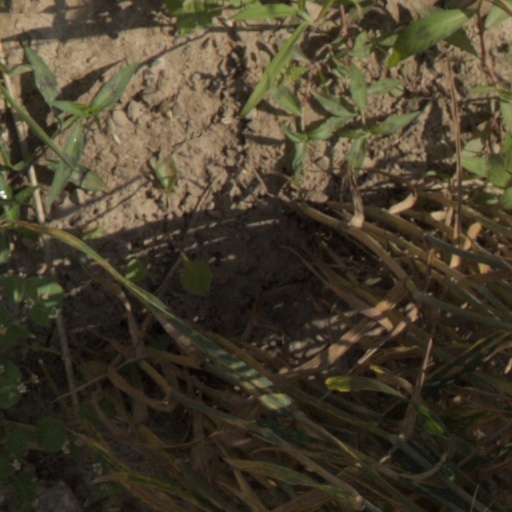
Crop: wheat